Linh Nga

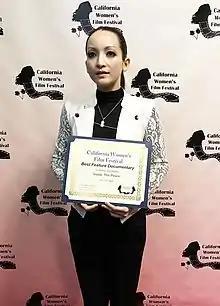
Linh Nga at the CWFF 2019

Linh Nga (born 3 January 1982), is an American-Vietnamese film director, film producer, actress, and screenwriter. Linh Nga's 2019 documentary "Inside this peace" won "Award Of Merit" at the Impact DOCS Awards, won "Best Feature Documentary" at the California Women's Film Festival, and nominated for "Best Feature Documentary" at the Action On Film International Film Festival. Her 2003 film "Up and Down the Dust Way" ("Xuoi nguoc duong tran") won "TV Best Series" at the Vietnamese International Film Festival. She is the founder of 9669 films.